Anzhelika Shevchenko

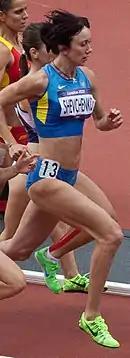
Shevchenko at the 2012 Summer Olympics

Anzhelika Viktorivna Shevchenko (born 29 October 1987 in Sevastopol) is a Ukrainian (until 2016) and Russian (since 2017) runner who specializes in the middle-distance running events.